Sky position (RA, Dec in degrees): 329.152, 2.183
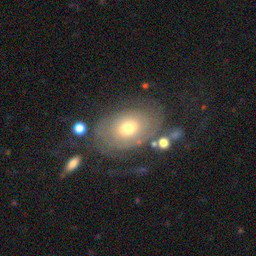
Galaxy morphology: Unbarred Tight Spiral Galaxies